National University of San Marcos

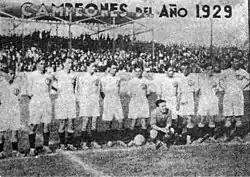
Federación Universitaria team

The Royal College Cultural Center of Contemporary Peruvian Cultures, established in 2006, is located in the environment of the old "Royal College" of San Marcos, next to the Congress of the Republic of Peru. It is made up of three units of the university: the Institute of Applied Linguistics CILA, the "Domingo Angulo" Historical Archive of the University of San Marcos, and the Andean Rural History Seminar. Exhibitions and shows are regularly held.